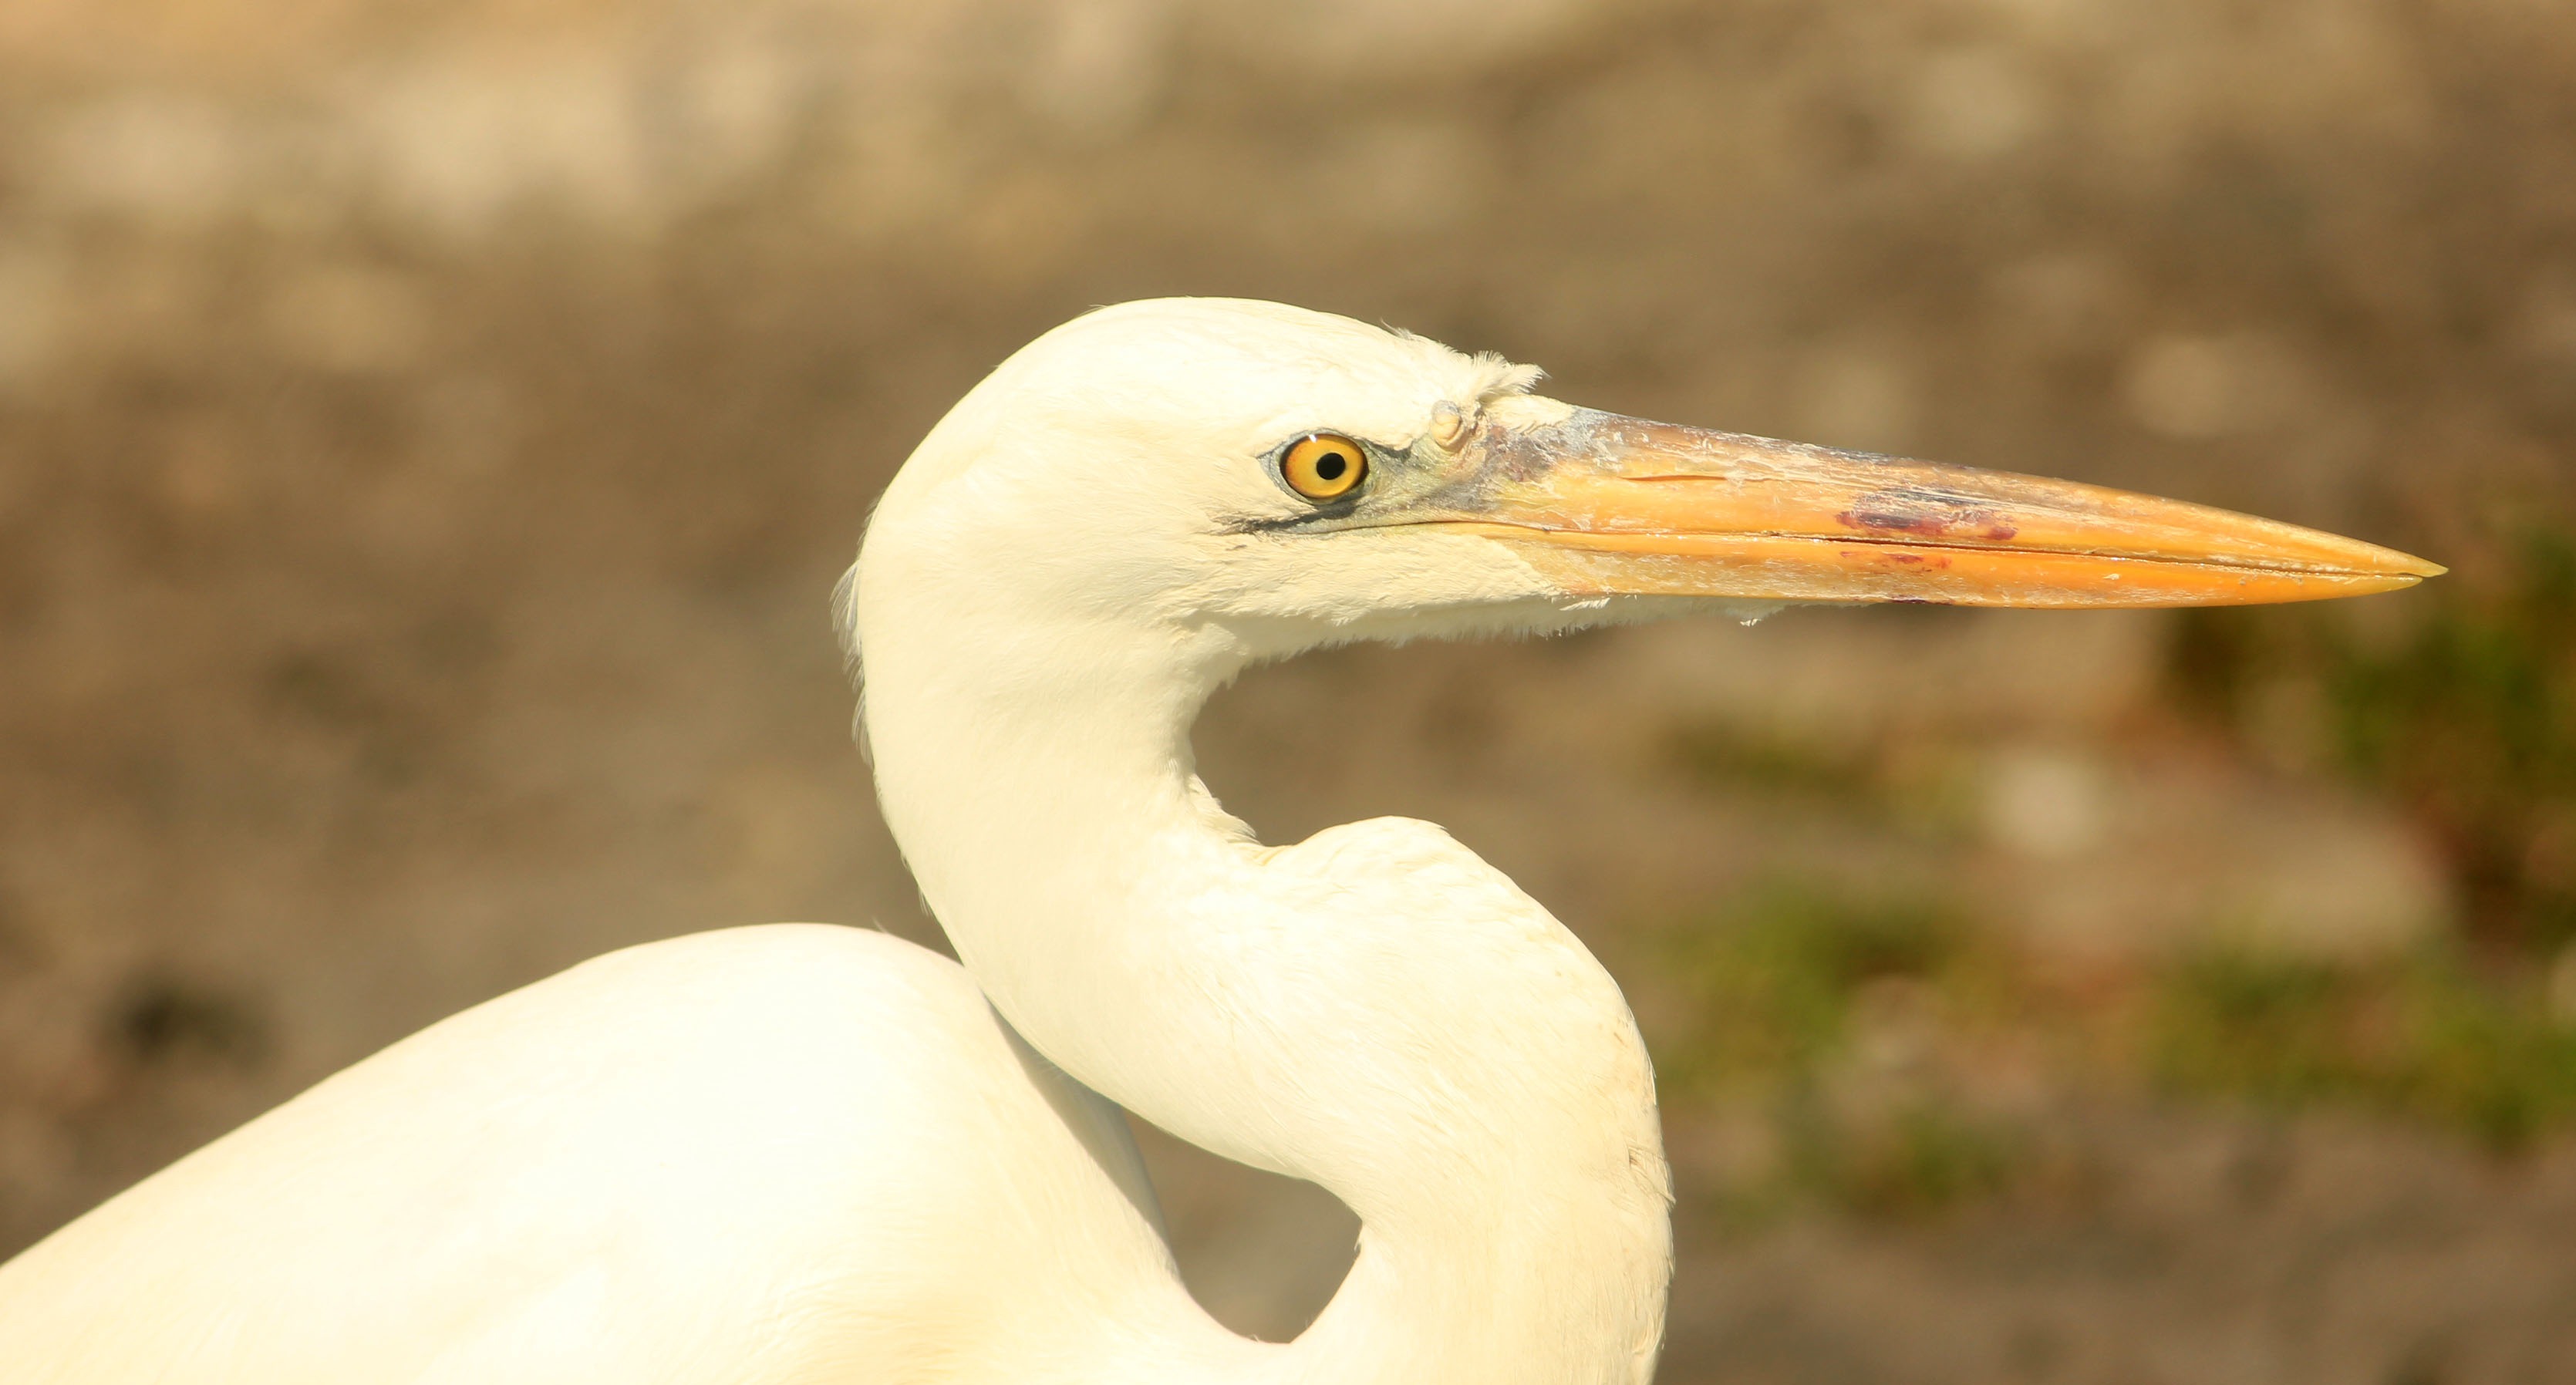
nature, outdoor, wilderness, bird, animal, fly, wildlife, wild, beak, mammal, freedom, feather, avian, fauna, majestic, close up, wings, vertebrate, creature, egret, heron, great egret